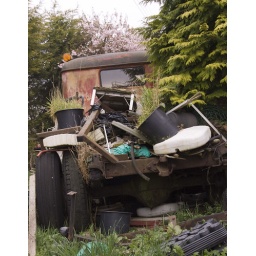
garage tow truck in need, again this is in the same field